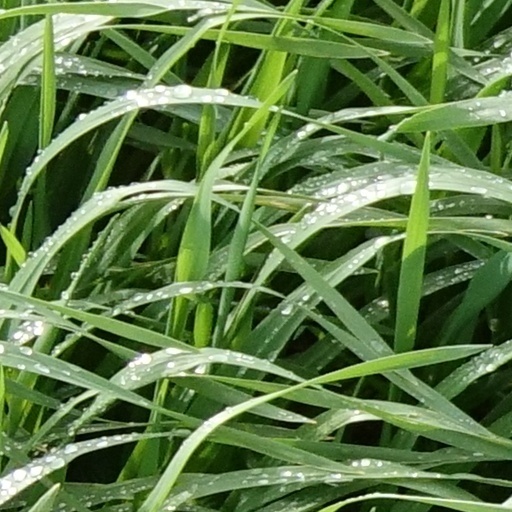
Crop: wheat